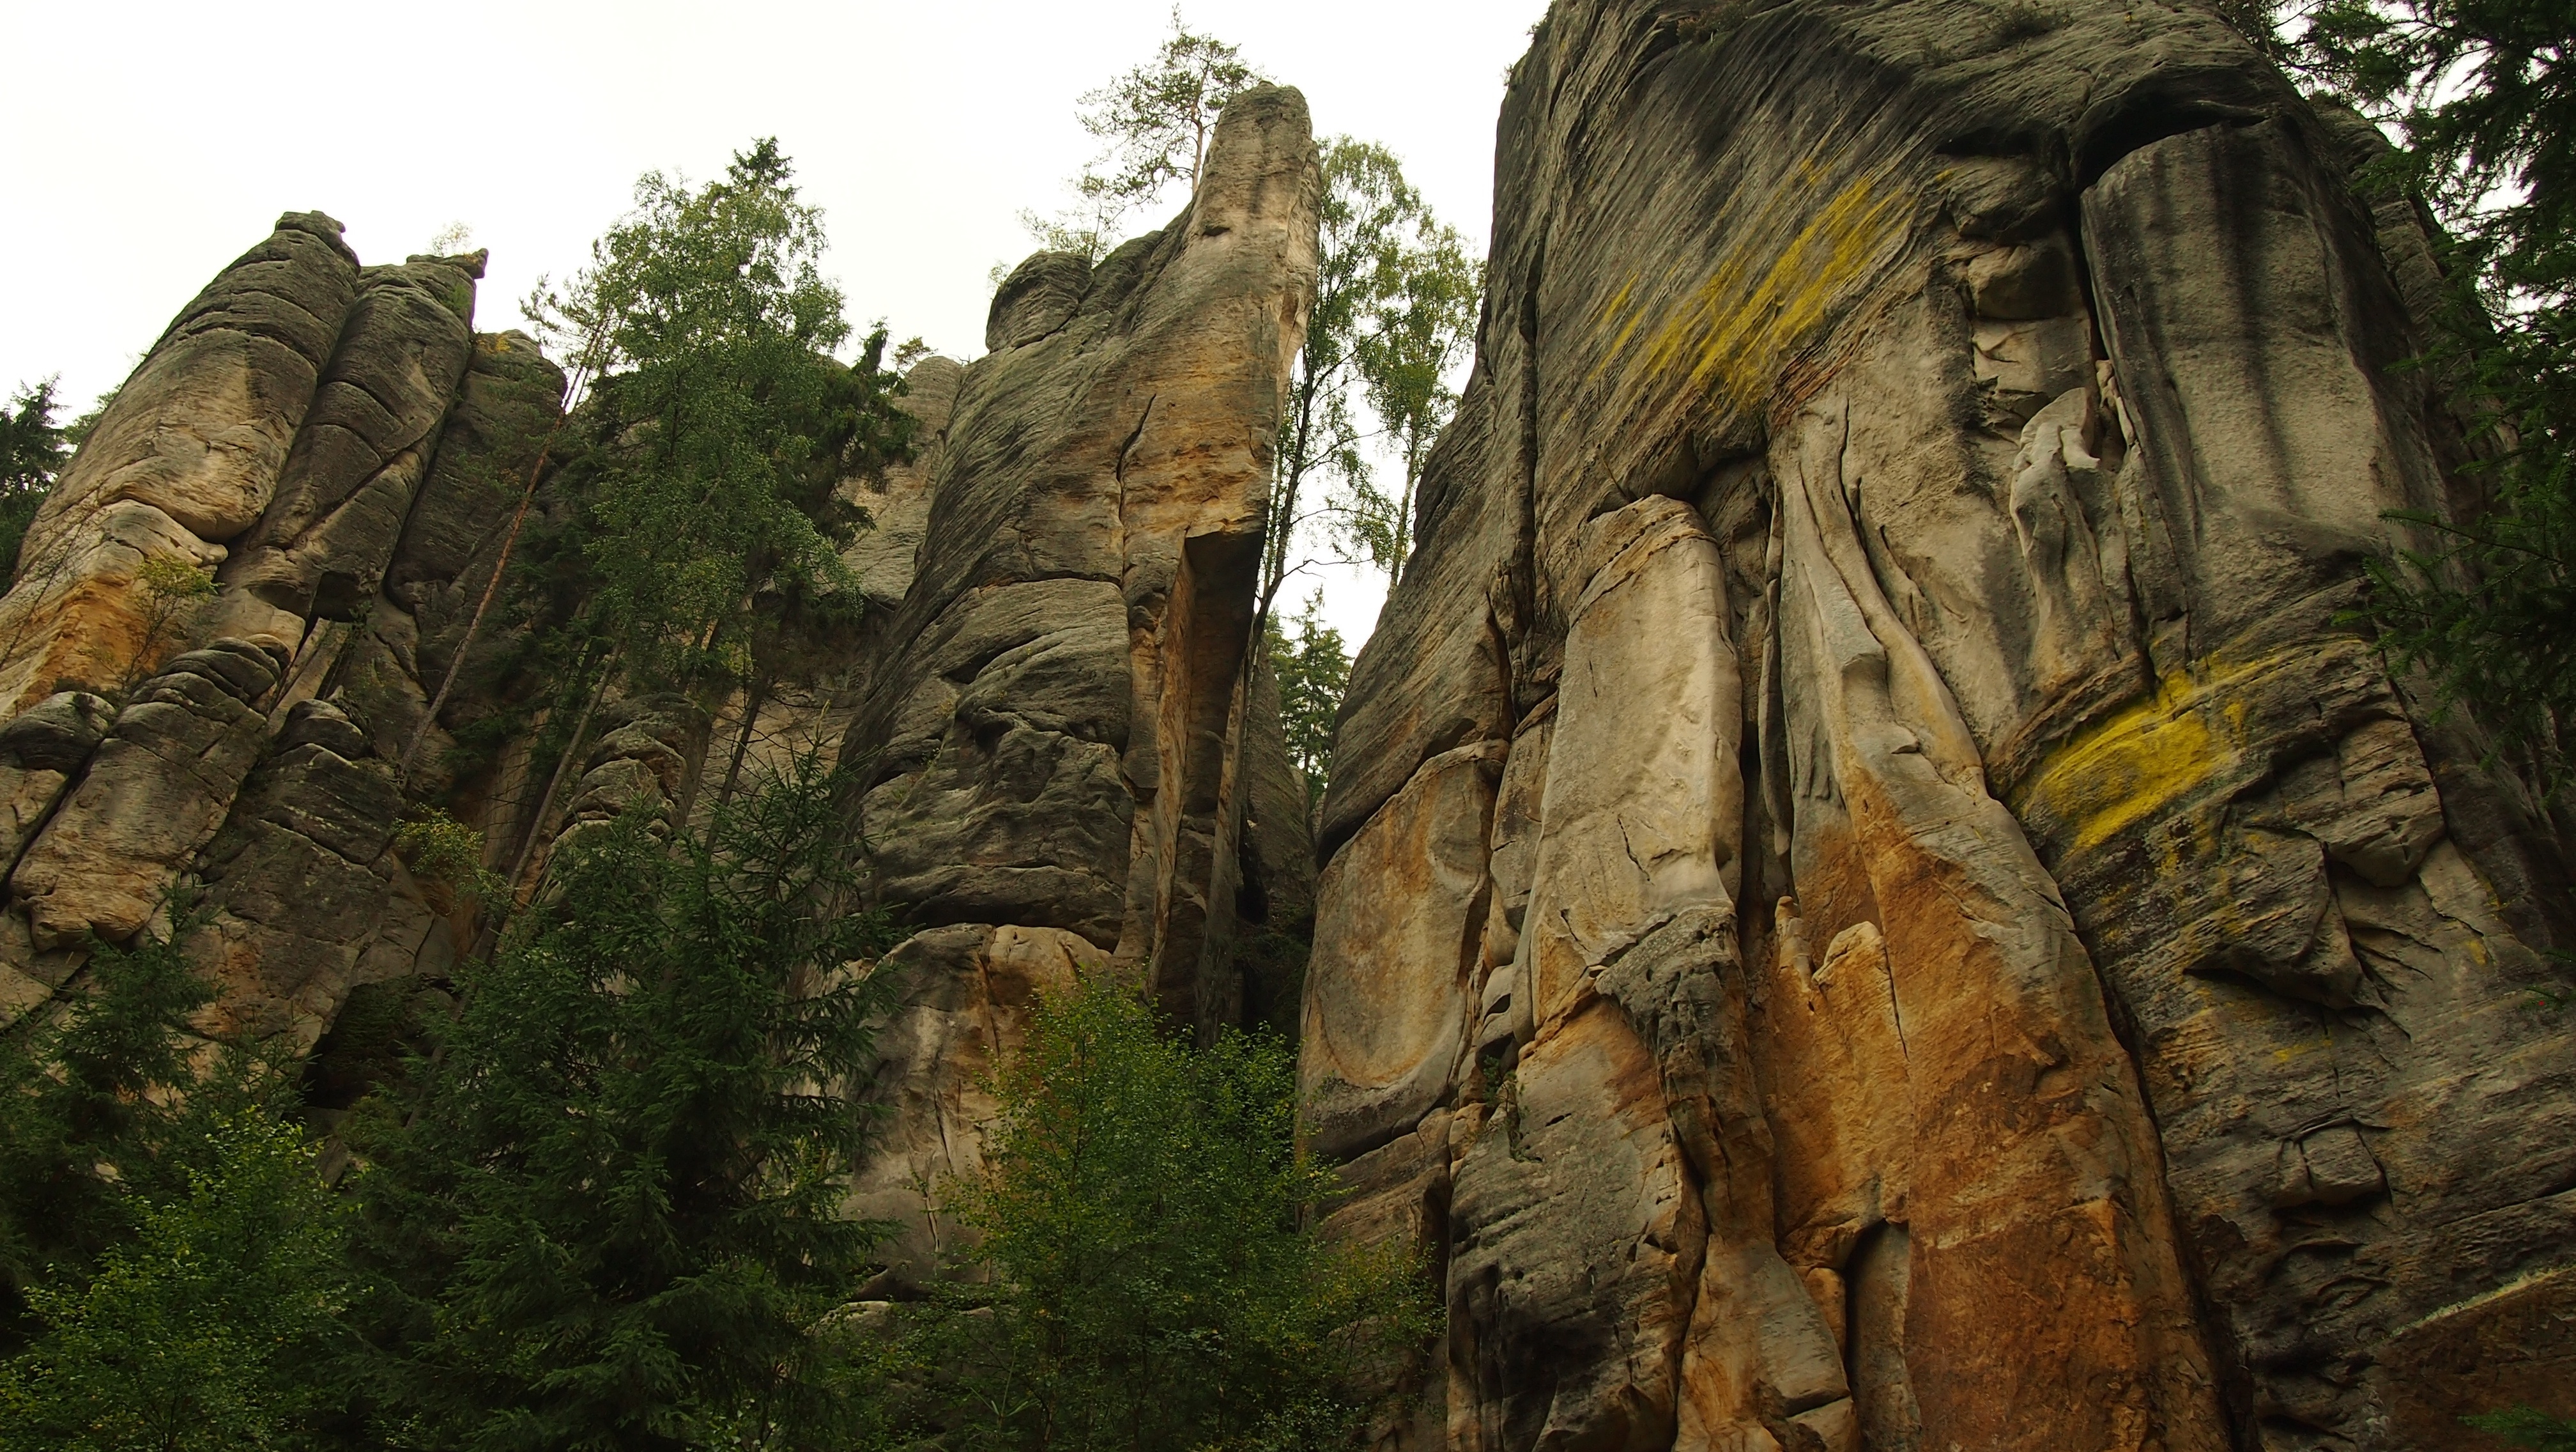
tree, rock, stone, formation, cliff, arch, jungle, terrain, ruins, screenshot, ancient history